Tal Afar uprising

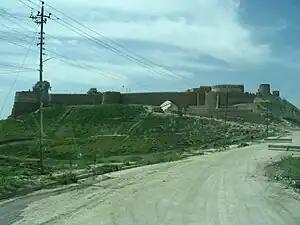
Tal Afar Citadel, 2007

Tal Afar uprising or Kaçakaç Rebellion was a rebellion during the Anglo-Turkish War of 1918–1923, which resulted in a British victory.